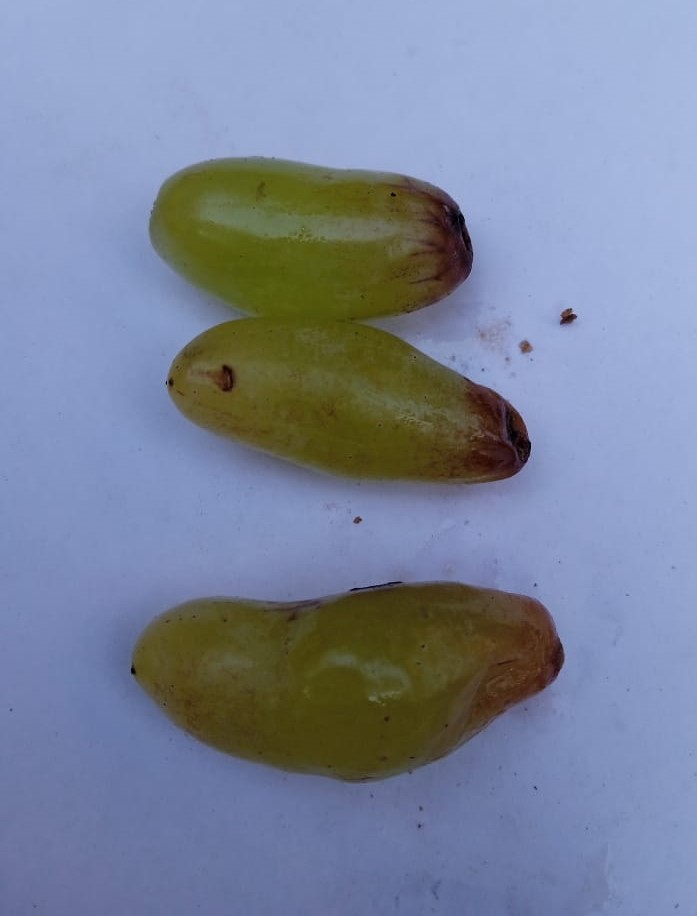
Fruit: grape
Condition: rotten